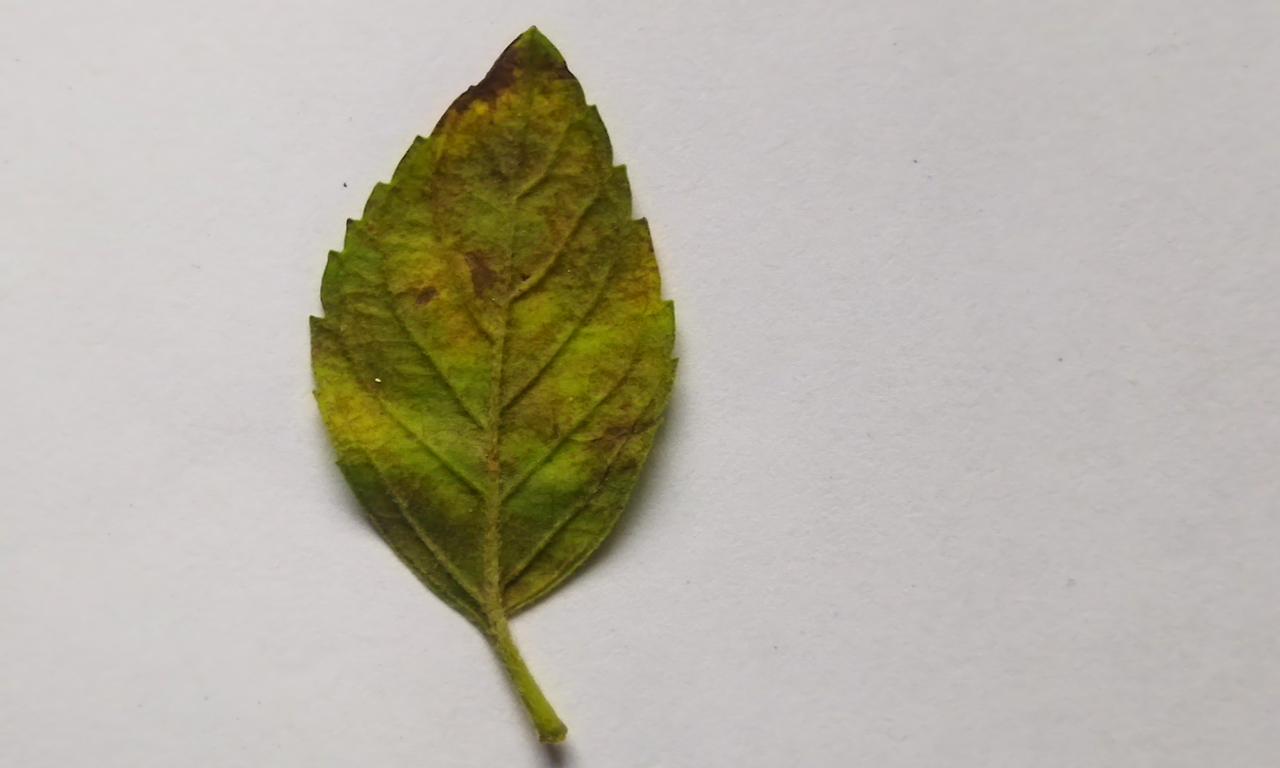
Label: Spoiled